Church of St Thomas the Apostle, Killinghall

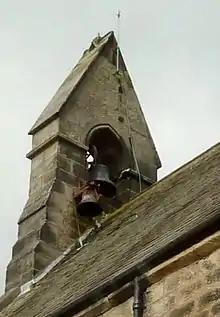
The bells

The bellcote contains two bells. The larger one, original to the church and measuring , was founded in 1879 by Mears and Stainbank. It is hung for use with a bellrope, being in its original position within the bellcote, with a full metal wheel. The smaller one is connected to the clock, which as of 2016 was awaiting repair. This bell measures and was founded by John Taylor of Loughborough, possibly in the 1930s when the turret clock mechanism was installed. It has been added at a lower level on the east side of the bellcote, and is struck by a clock hammer. Both bells are inscribed with the maker's name, and the larger one has the date 1879. The clock bell, clock face and turret mechanism by Potts of Leeds was donated by the daughters of George Lewis, who died aged 91 in 1932, having served as churchwarden for 41 years.